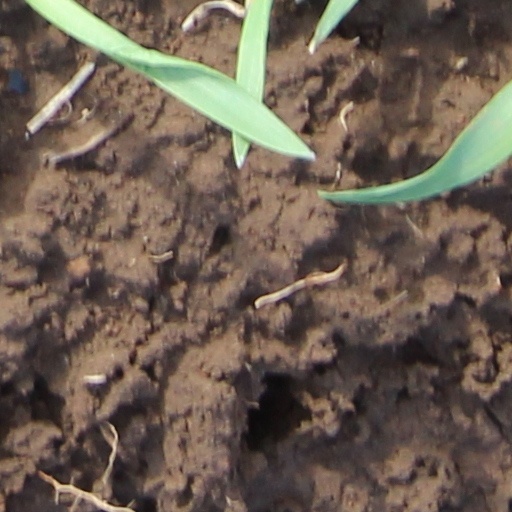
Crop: wheat